Fort du Mont Verdun

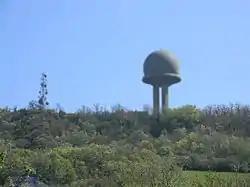
The military radome at the summit of the fort.

Fort Mont Verdun is the biggest highlight of the second belt of Forts around Lyon and is the only one considered to be a mountain fort. It rests at 630 meters altitude, dominating Lyon, Limonest, the lower Azergues valley and the Saône valley. It was covered by a low battery and four other associated batteries: Mont Thou, Les Carrières, Narcel and La Freta. It is now occupied by the Airbase 942 Lyon-Mont Verdun.